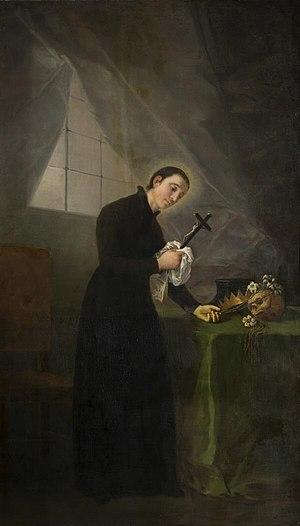
Louis de Gonzague, né le 9 mars 1568 à Castiglione delle Stiviere et mort le 21 juin 1591 à Rome, est un étudiant jésuite mort au service des pestiférés. Il est reconnu saint par l'Église catholique en 1726.